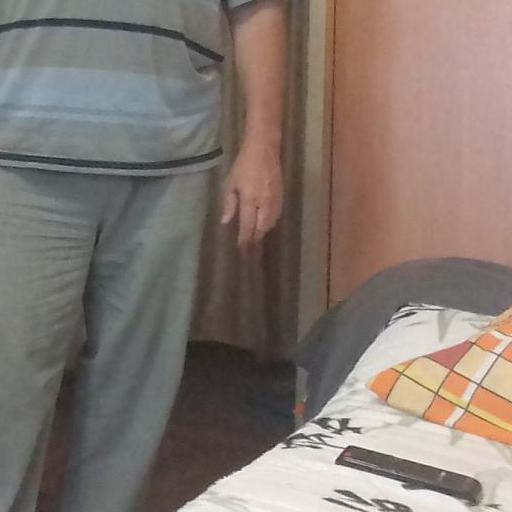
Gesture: no_gesture